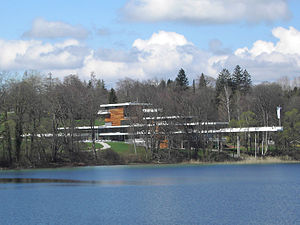
Starnberger See
Buchhheim galleri og museum
Starnberger See er en indsø i Bayern, Tyskland, sydvest for München. Indsøen er cirka 20 km lang, og indtil 4,5 km bred. På sit dybeste er den 127,7 meter. Indsøen er den fjerde største i Bayern, og er et populært udfartssted og feriested.